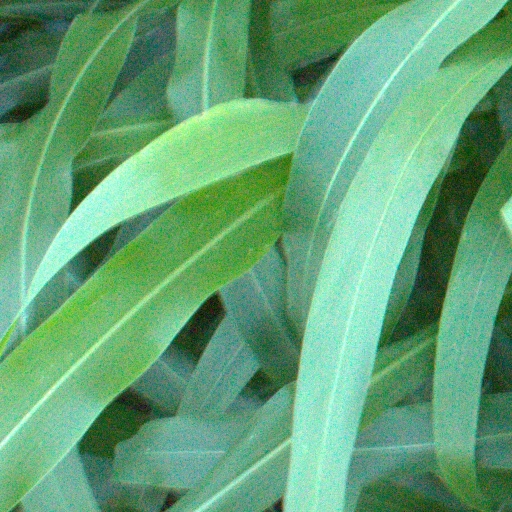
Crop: sorghum